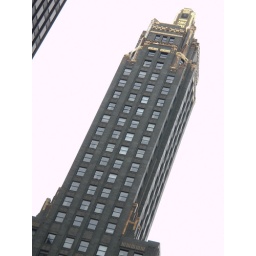
This art deco green and gold building completed in 1929 is now the Hard Rock Hotel